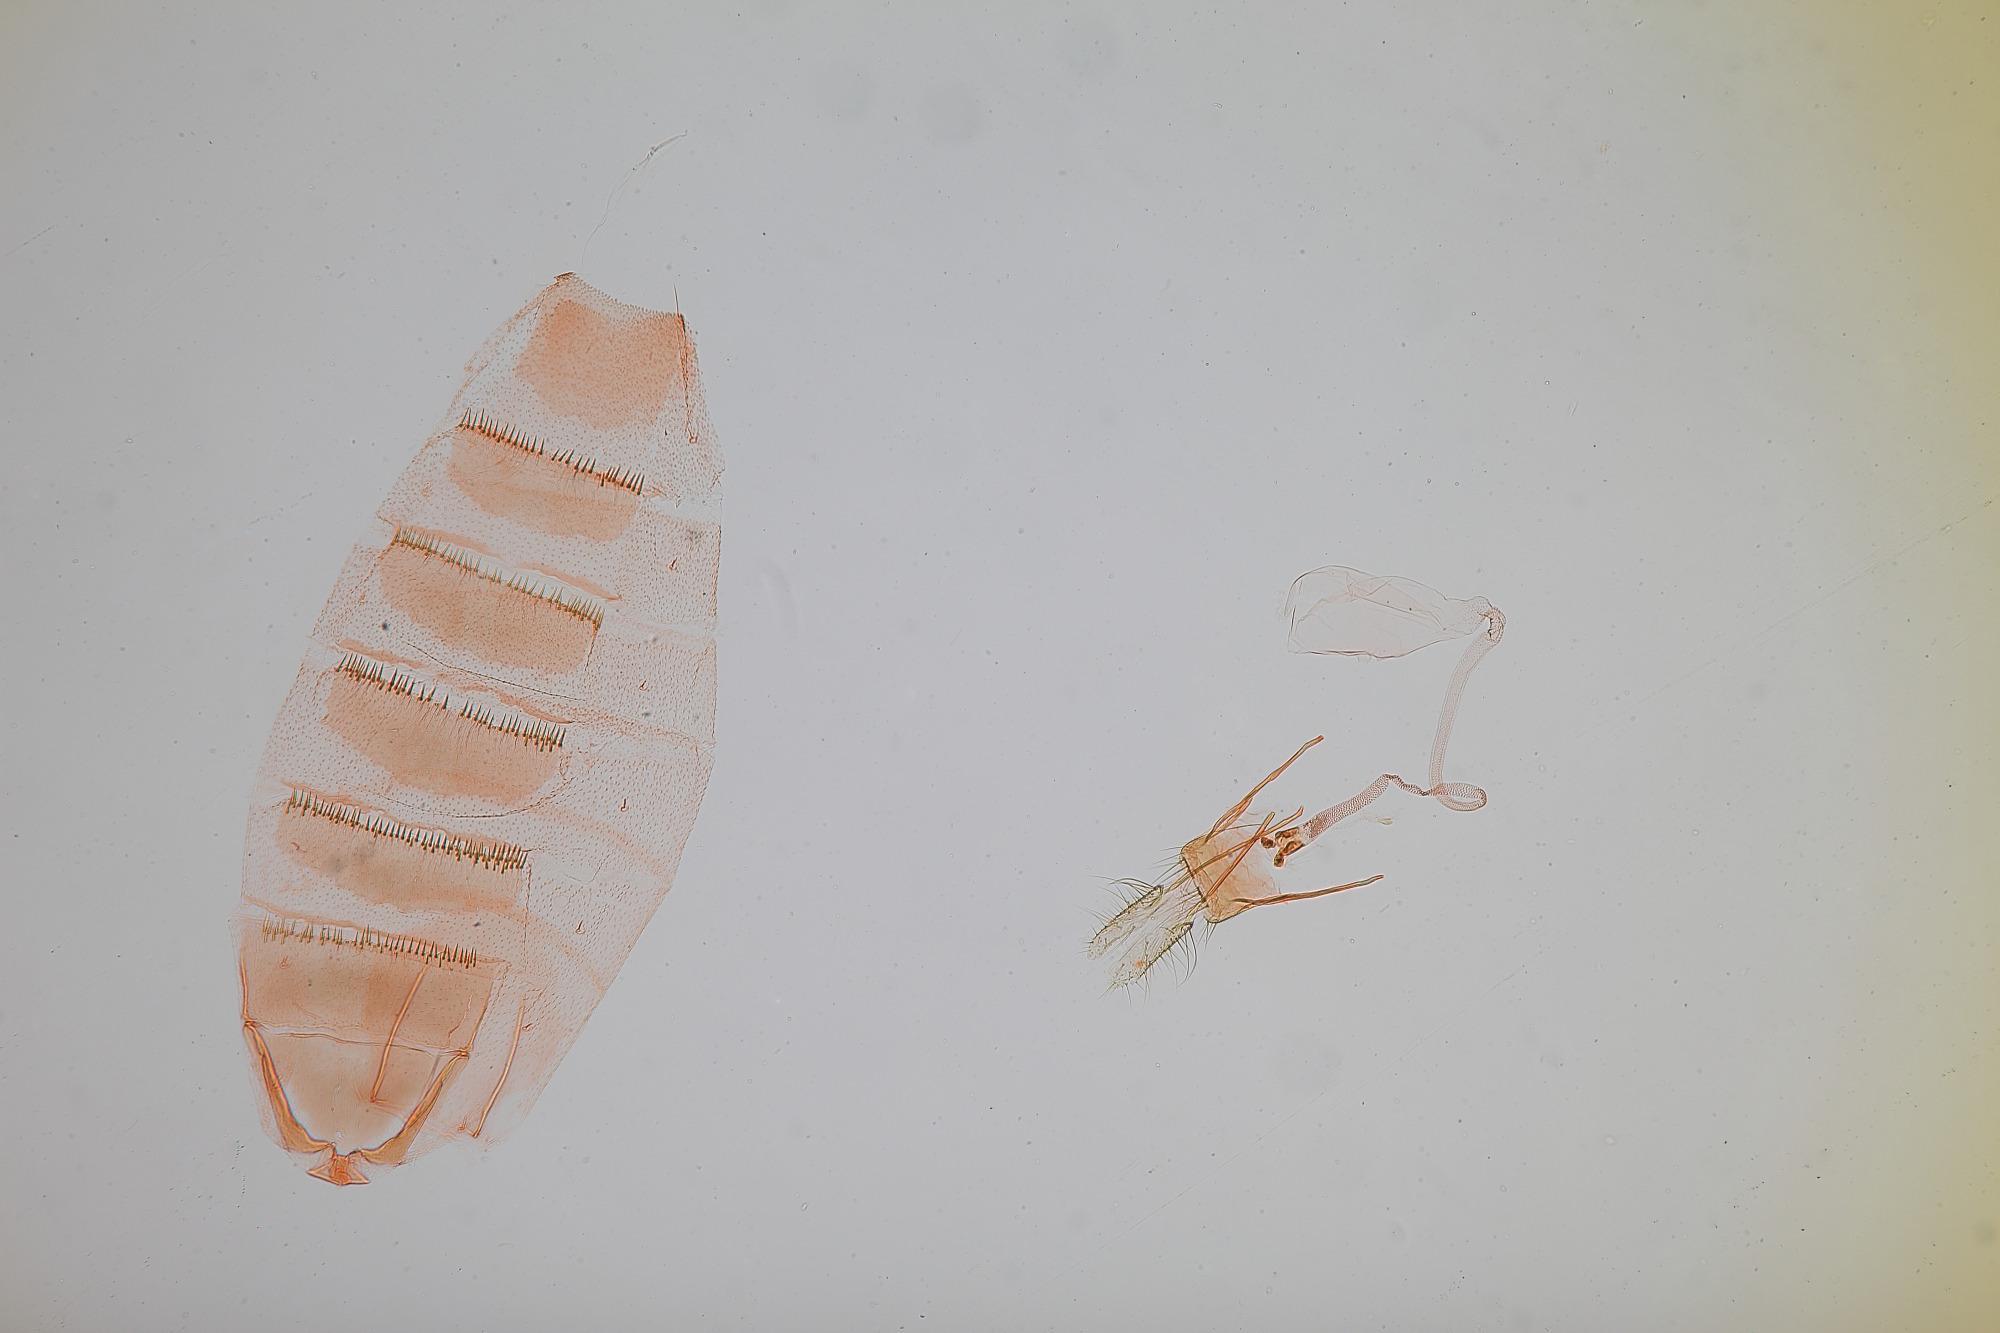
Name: Pavolechia argentea
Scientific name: Pavolechia argentea Busck, 1914
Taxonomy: Animalia, Arthropoda, Insecta, Lepidoptera, Glossata, Gelechiidae
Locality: Trinidad River, Panama
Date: Mar 1912